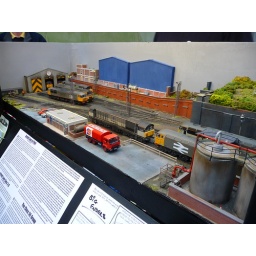
A diesel locos depo in the early 90,s at model railway live @ barrow hill round house